Anthony Marra

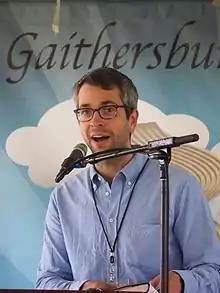
Reading at the 2016 Gaithersburg Book Festival

Anthony Marra (born 1984) is an American fiction writer. Marra has won numerous awards for his short stories, as well as his first novel, "A Constellation of Vital Phenomena," which was a "New York Times" best seller.